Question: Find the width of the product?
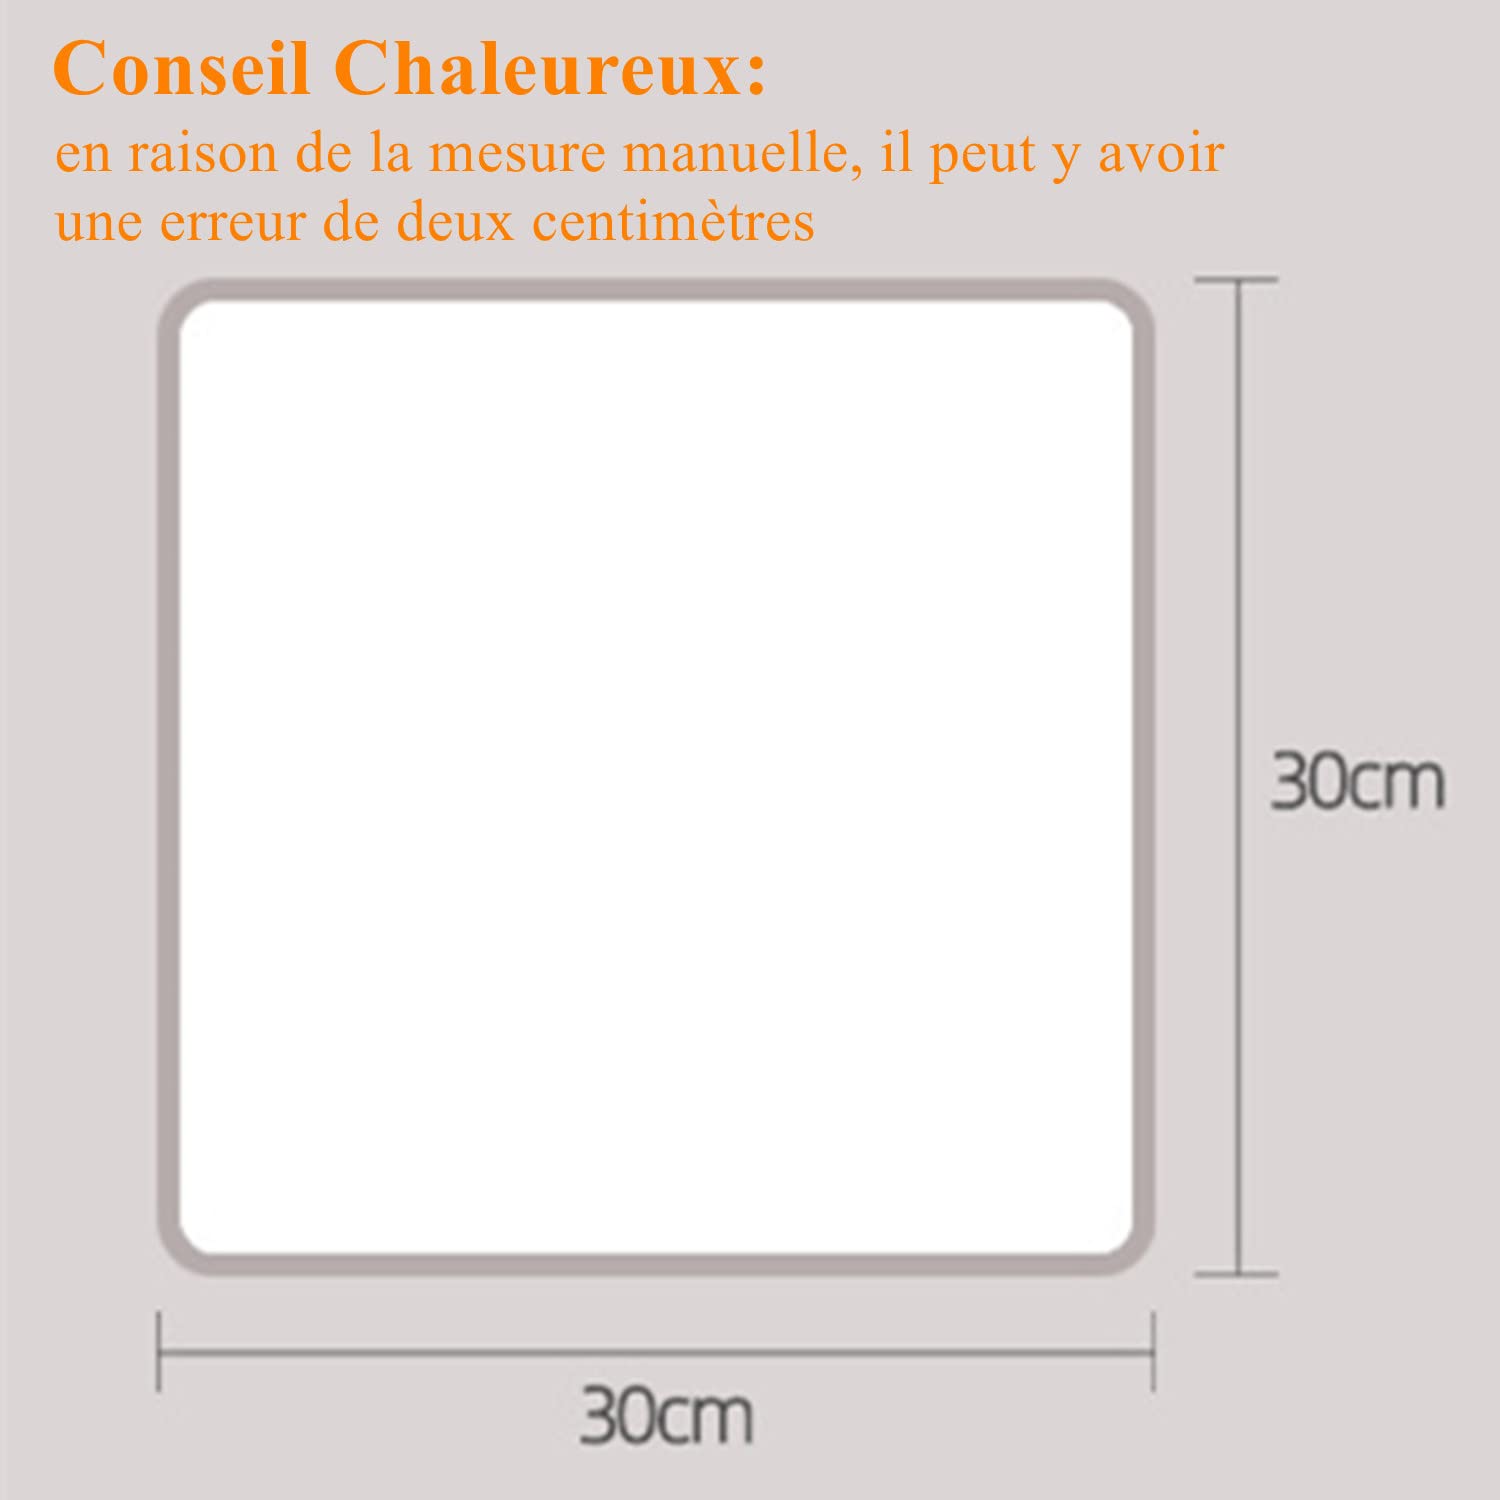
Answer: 30.0 centimetre